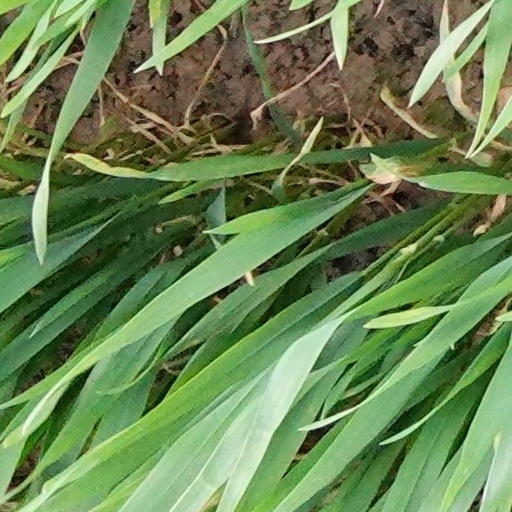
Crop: wheat